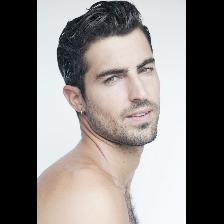
Label: Human